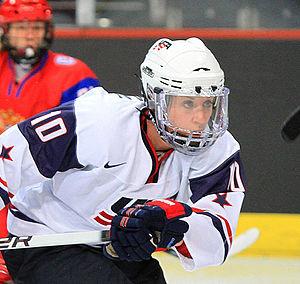
Meghan Duggan est une joueuse américaine de hockey sur glace évoluant dans la ligue élite féminine en tant qu'ailier droit. Elle a remporté trois titres olympiques, deux médailles d'argent aux Jeux olympiques de Vancouver en 2010 et aux Jeux olympiques de Sotchi en 2014, et une médaille d'or aux Jeux olympiques de Pyeongchang en 2018. Elle a également représenté les États-Unis dans 8 championnats du monde, remportant 7 médailles d'or et 1 médaille d'argent. Elle est capitaine de l'Équipe des États-Unis de hockey sur glace féminin depuis 2014.